Rupea Fortress

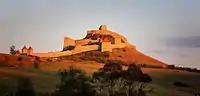
Rupea Fortress at sunset

The first ward of the fortification system is the "Upper fortress" which dates from the prefeudal period, 10th–13th centuries. It contains the latest additions, including the Bacon Tower, specific to Saxon communities. Also here can be found the 59 meter deep well, the only source of water certainly identified in the fortress. The well was built in 1623, requiring several months of work, during the reign of Prince Gabriel Bethlen. The upper fortress has an area of over 1,500 m. The entrance to the upper fortress was a narrow corridor, the gate under the Gunpowder Tower. To the inside can be observed traces of rooms that served as homes for the refugee population in the fortress during sieges. The best-known rooms in the upper fortress are the "Count's room" and the "Priest's room", but these are very difficult to identify nowadays.